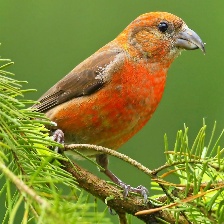
Species: RED CROSSBILL
Scientific name: LOXIA CURVIROSTRA